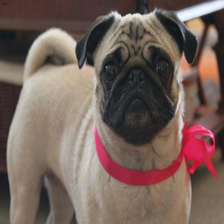
Species: dog
Breed: pug